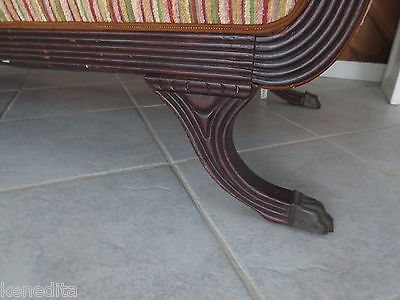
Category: sofa